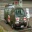
Label: ambulance